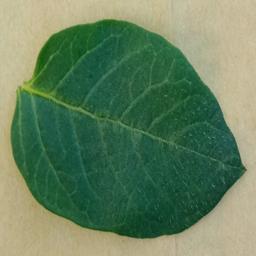
Label: Potato___Healthy